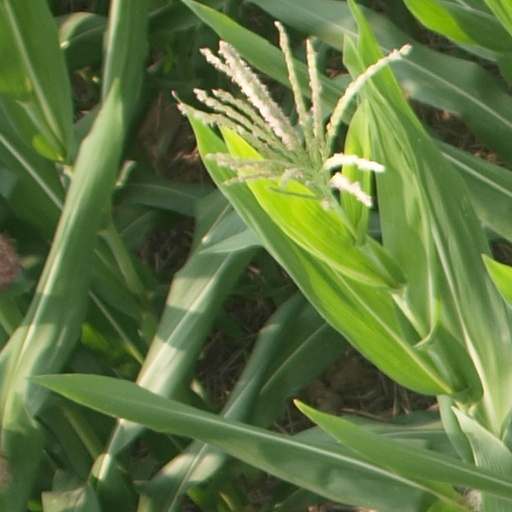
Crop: maize; corn